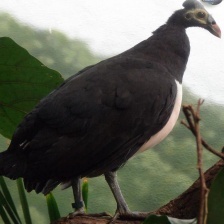
Species: MALEO
Scientific name: MACROCEPHALON MALEO